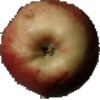
Label: red_apple